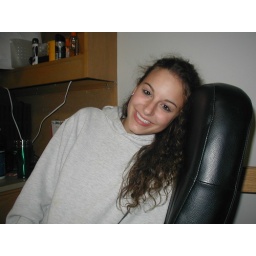
Me in the office chair lol